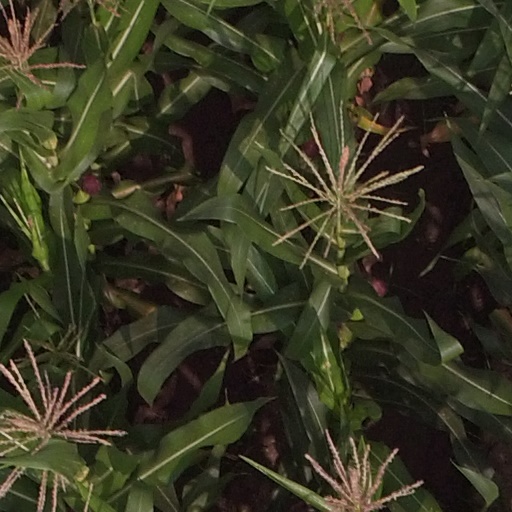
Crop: maize; corn